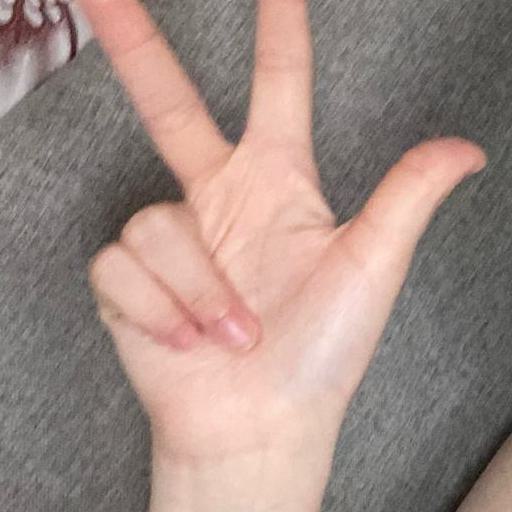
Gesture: three2